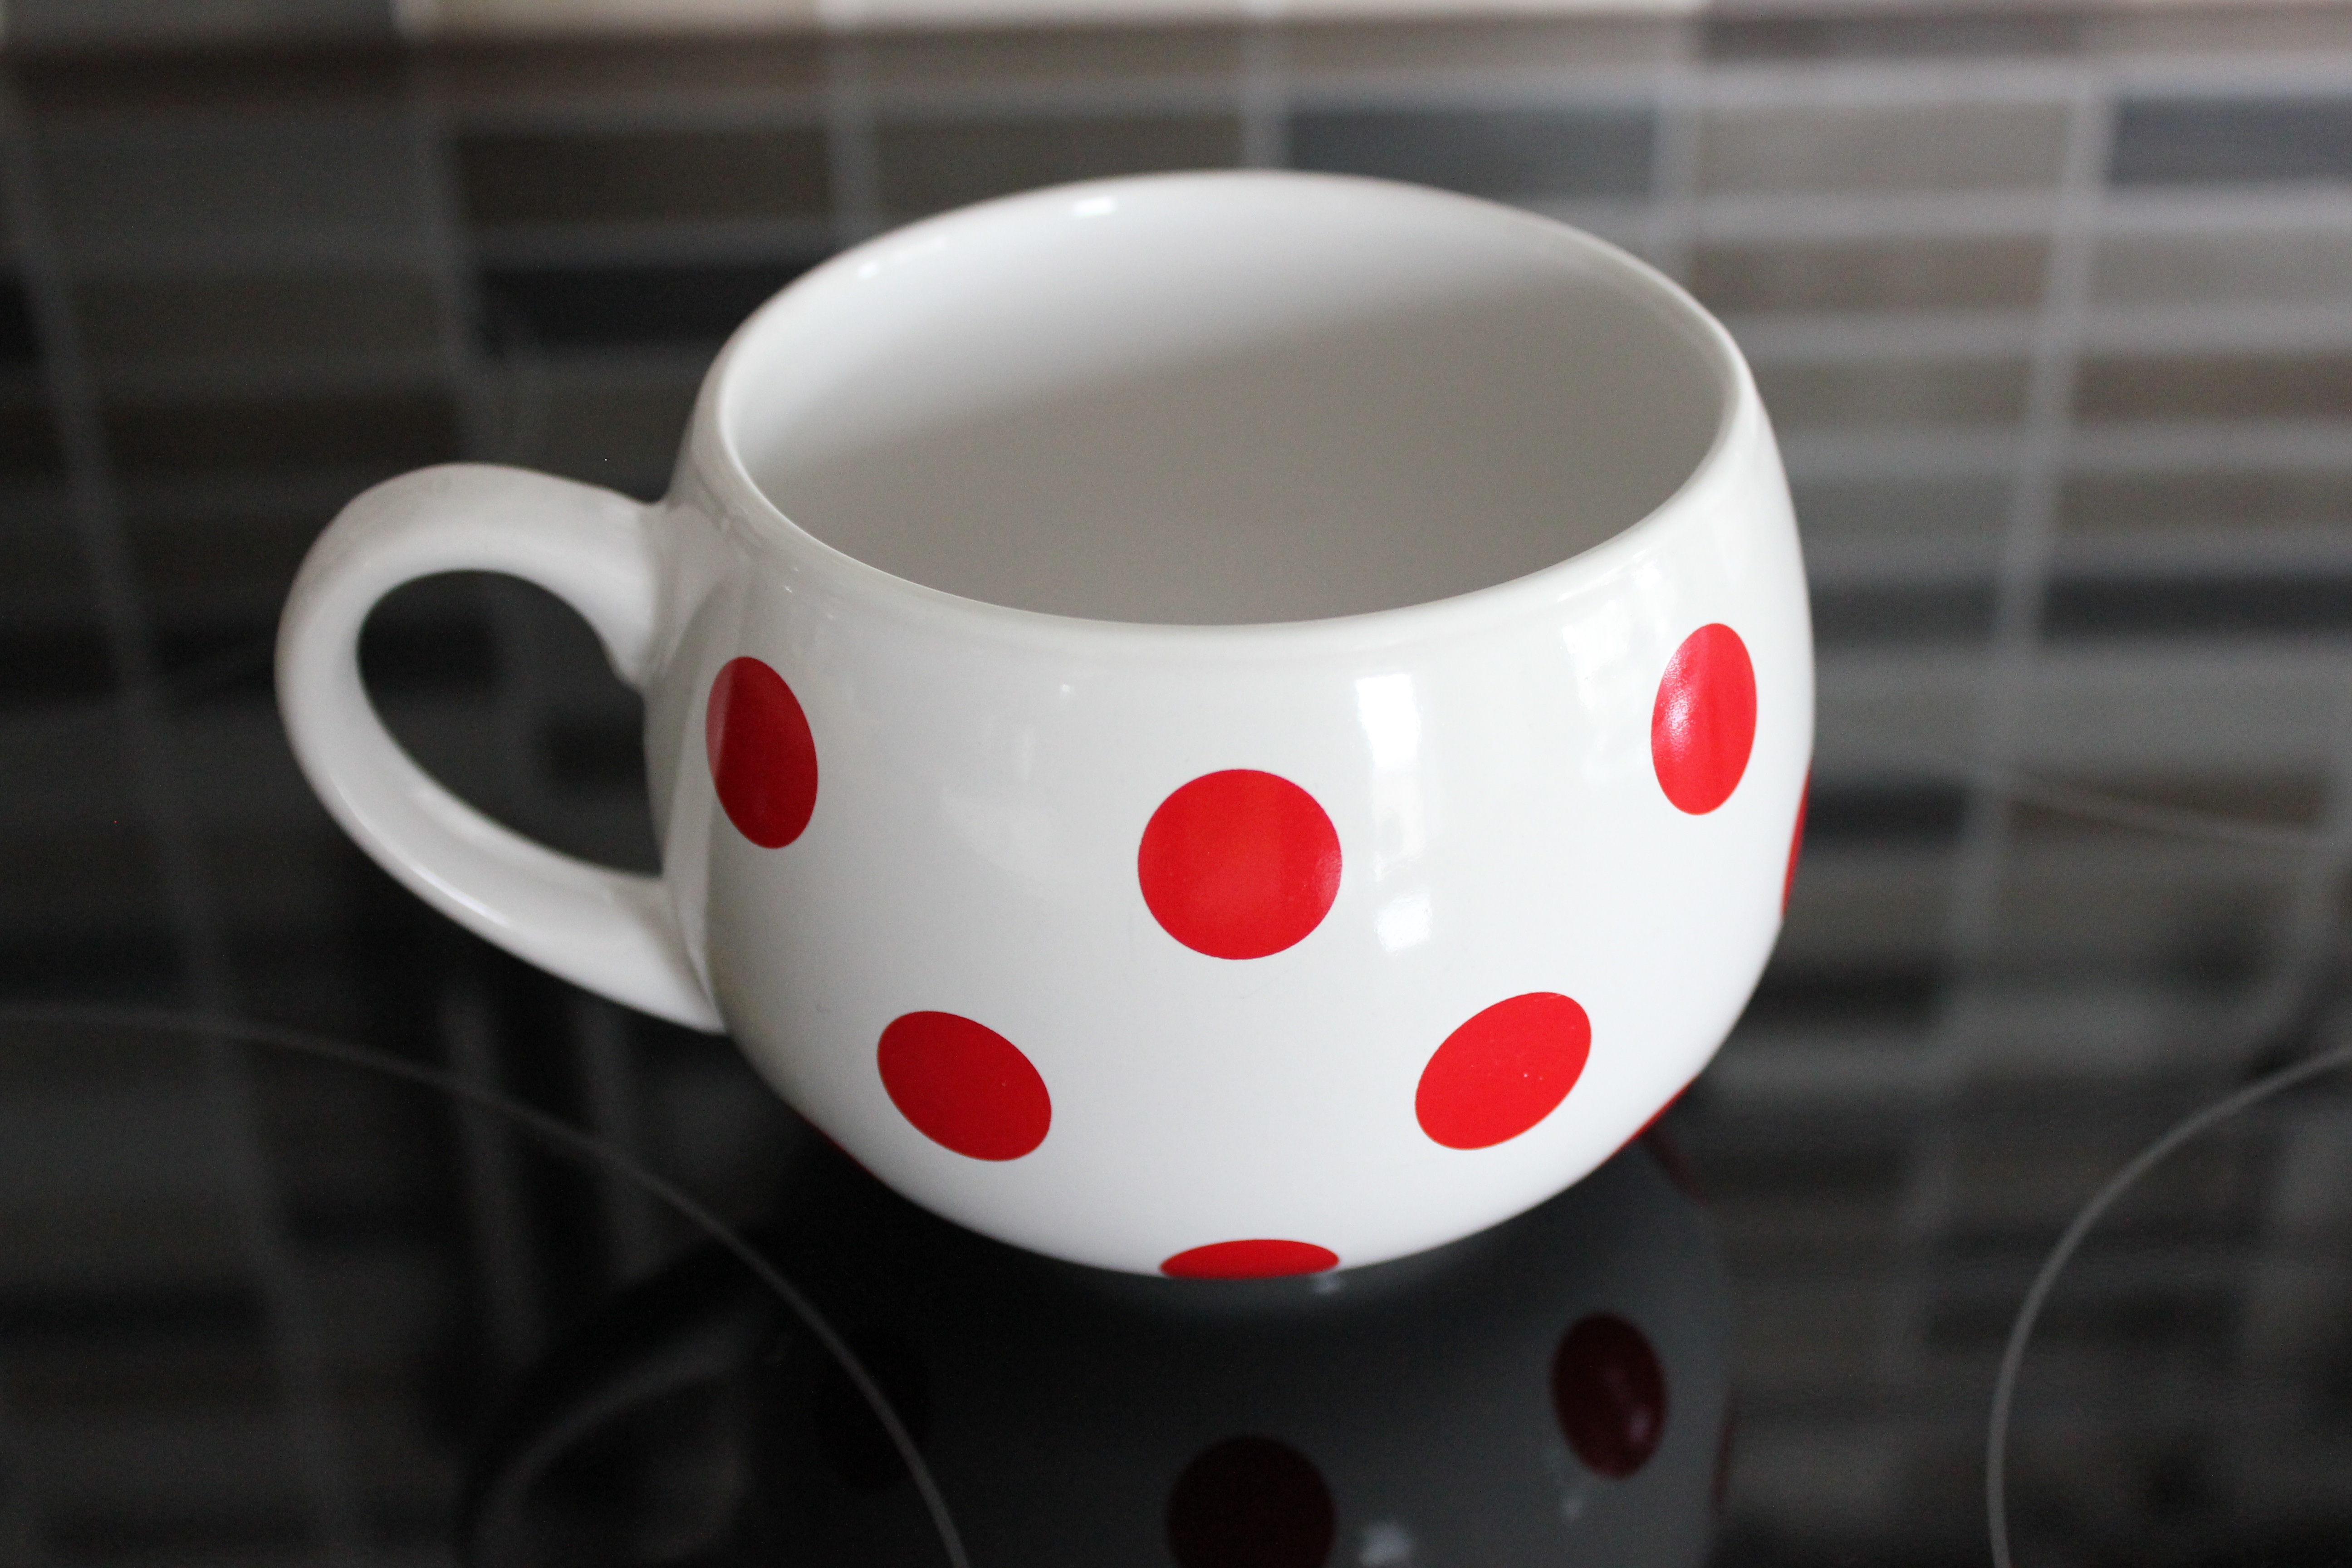
white, cup, pattern, red, ceramic, drink, pink, espresso, coffee cup, design, dot, shape, ceramics, a cup of